Δ34S

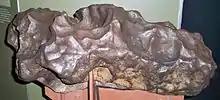
A worn brown-red-gold space rock covered in smoothed pock-marks sits mounted in a museum.

Sulfur from meteorites was determined in the early 1950s to be an adequate reference standard because it exhibited a small variability in isotopic ratios. It was also believed that because of their extraterrestrial provenances, meteors represented primordial terrestrial isotopic conditions. During a meeting of the National Science Foundation in April 1962, troilite from the Canyon Diablo meteorite found in Arizona, US, was established as the standard with which δS values (and other sulfur stable isotopic ratios) could be calculated. Known as Canyon Diablo Troilite (CDT), the standard was established as having a S:S ratio of 22.220 and was used for around three decades. In 1993, the International Atomic Energy Agency (IAEA) established a new standard, Vienna-CDT (VCDT), based on artificially prepared silver sulfide (IAEA-S-1) that was defined to have a δS value of −0.3‰. In 1994, the original CDT material was found not to be isotopically homogeneous, with internal variations as great as 0.4‰, confirming its unsuitability as a reference standard.